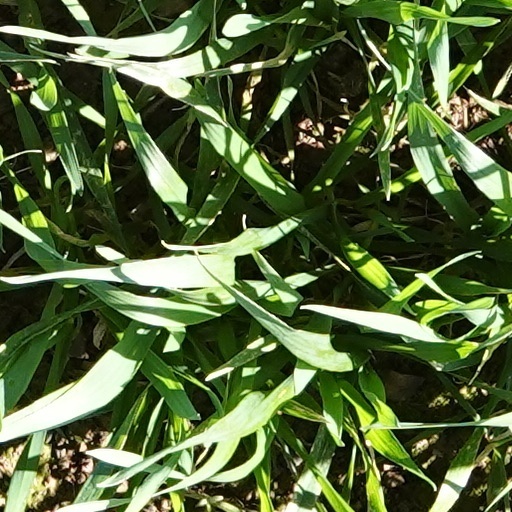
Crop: wheat